DJI Mini

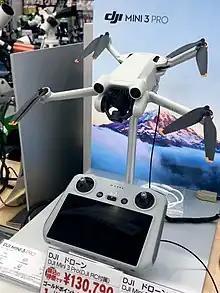
DJI Mini 3 Pro

The DJI Mini 3 Pro was made available on 10 May 2022. Unlike previous Mini variants, the Mini 3 Pro has a full 3-axis obstacle avoidance system. The Mini 3 Pro features a new 48MP 1/1.3" CMOS camera capable of capturing 4K video at up to 60FPS and is equipped with an with O3 transmission system, allowing transmission of live 1080p video at 30 frames per second (FPS). The standard Intelligent Flight Battery has a capacity of 2453 mAh, giving the drone a maximum flight time of 34 minutes. Alternatively, the drone could be fitted with a 3850 mAh Intelligent Flight Battery Plus, increasing flight time to 47 minutes at the cost of exceeding the weight limit for unregistered drones.